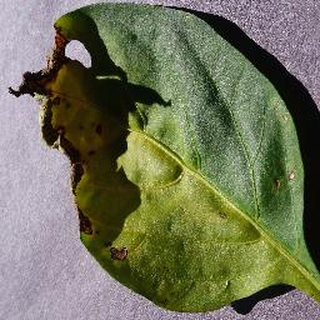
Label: bell_pepper_bacterial_spot